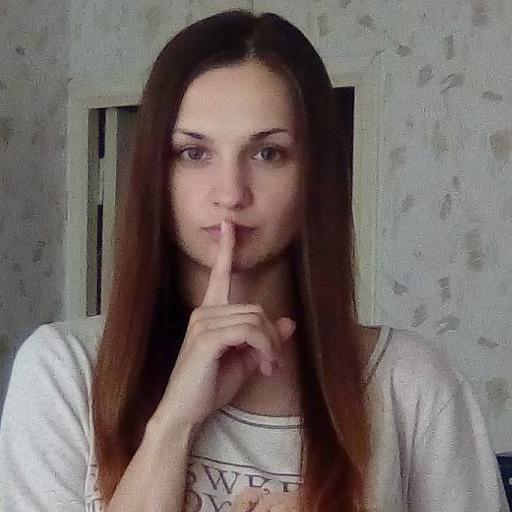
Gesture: mute